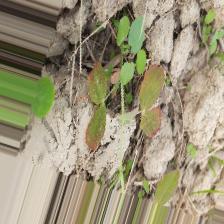
Label: Lentil Rust